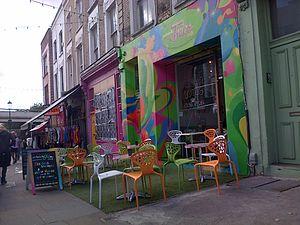
Un établissement au bout de la rue Portobello nord, quartier Notting Hill, Londres.
Portobello Road est une avenue du centre de Londres dans le quartier de Notting Hill du district de Kensington et Chelsea.